Gus Malzahn

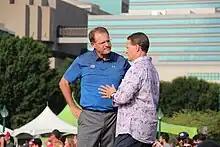
Malzahn with Gene Chizik in 2018.

In 2010, Malzahn was given a raise making him the highest-paid assistant coach in the country. After recruiting Cam Newton, Malzahn worked to refine his throwing mechanics to become a true Dual-threat quarterback and learn Malzahn's offense. Malzahn's offense, led by eventual Heisman Trophy winner Newton at quarterback, helped Auburn achieve an undefeated record, a No. 1 national ranking after the regular season and a berth in the BCS Championship game, played on January 10, 2011. Auburn led the SEC in scoring offense, total offense, rushing offense, pass efficiency, first downs and third down conversions on its way to a 13–0 record and a 56–17 victory over South Carolina in the SEC Championship Game. Malzahn was awarded the 2010 Broyles Award, recognizing him as the top assistant coach in the nation. Auburn went on to win the 2011 BCS National Championship Game against Oregon. In 2011, ESPN selected Malzahn as one of the best recruiters in the Southeastern Conference that year as well.